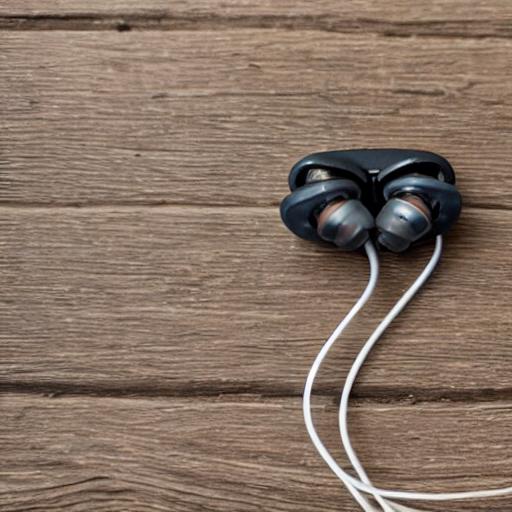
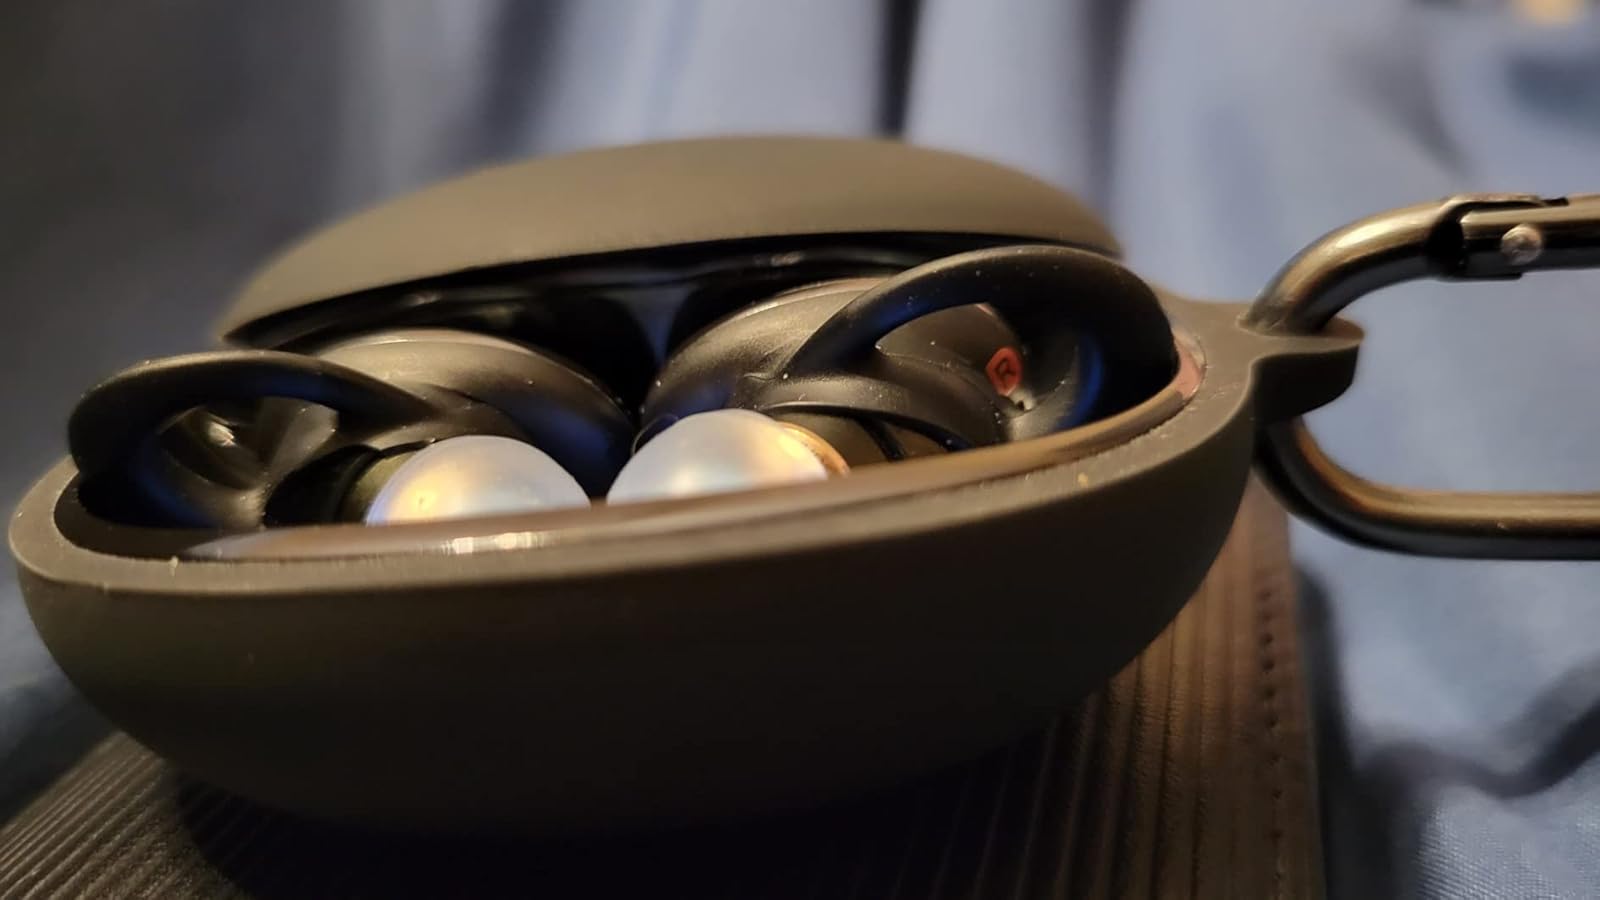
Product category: earbuds
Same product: no